Joseph Prust

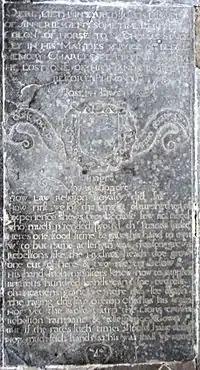
Ledger stone of Joseph I Prust (d.1677) of Annery, Annery Chapel, Monkleigh Church

Prust was a staunch Royalist during the Civil War. His inscribed ledger stone survives in the floor of the Annery Chapel in Monkleigh Church and reveals that he was a Lt.Col. in the Regiment of Horse of Sir Thomas Stucley (d.1663) of Affeton Castle and that he lost a hand during combat in the Civil War at Plymouth. His ledger stone shows the following biographical inscription: